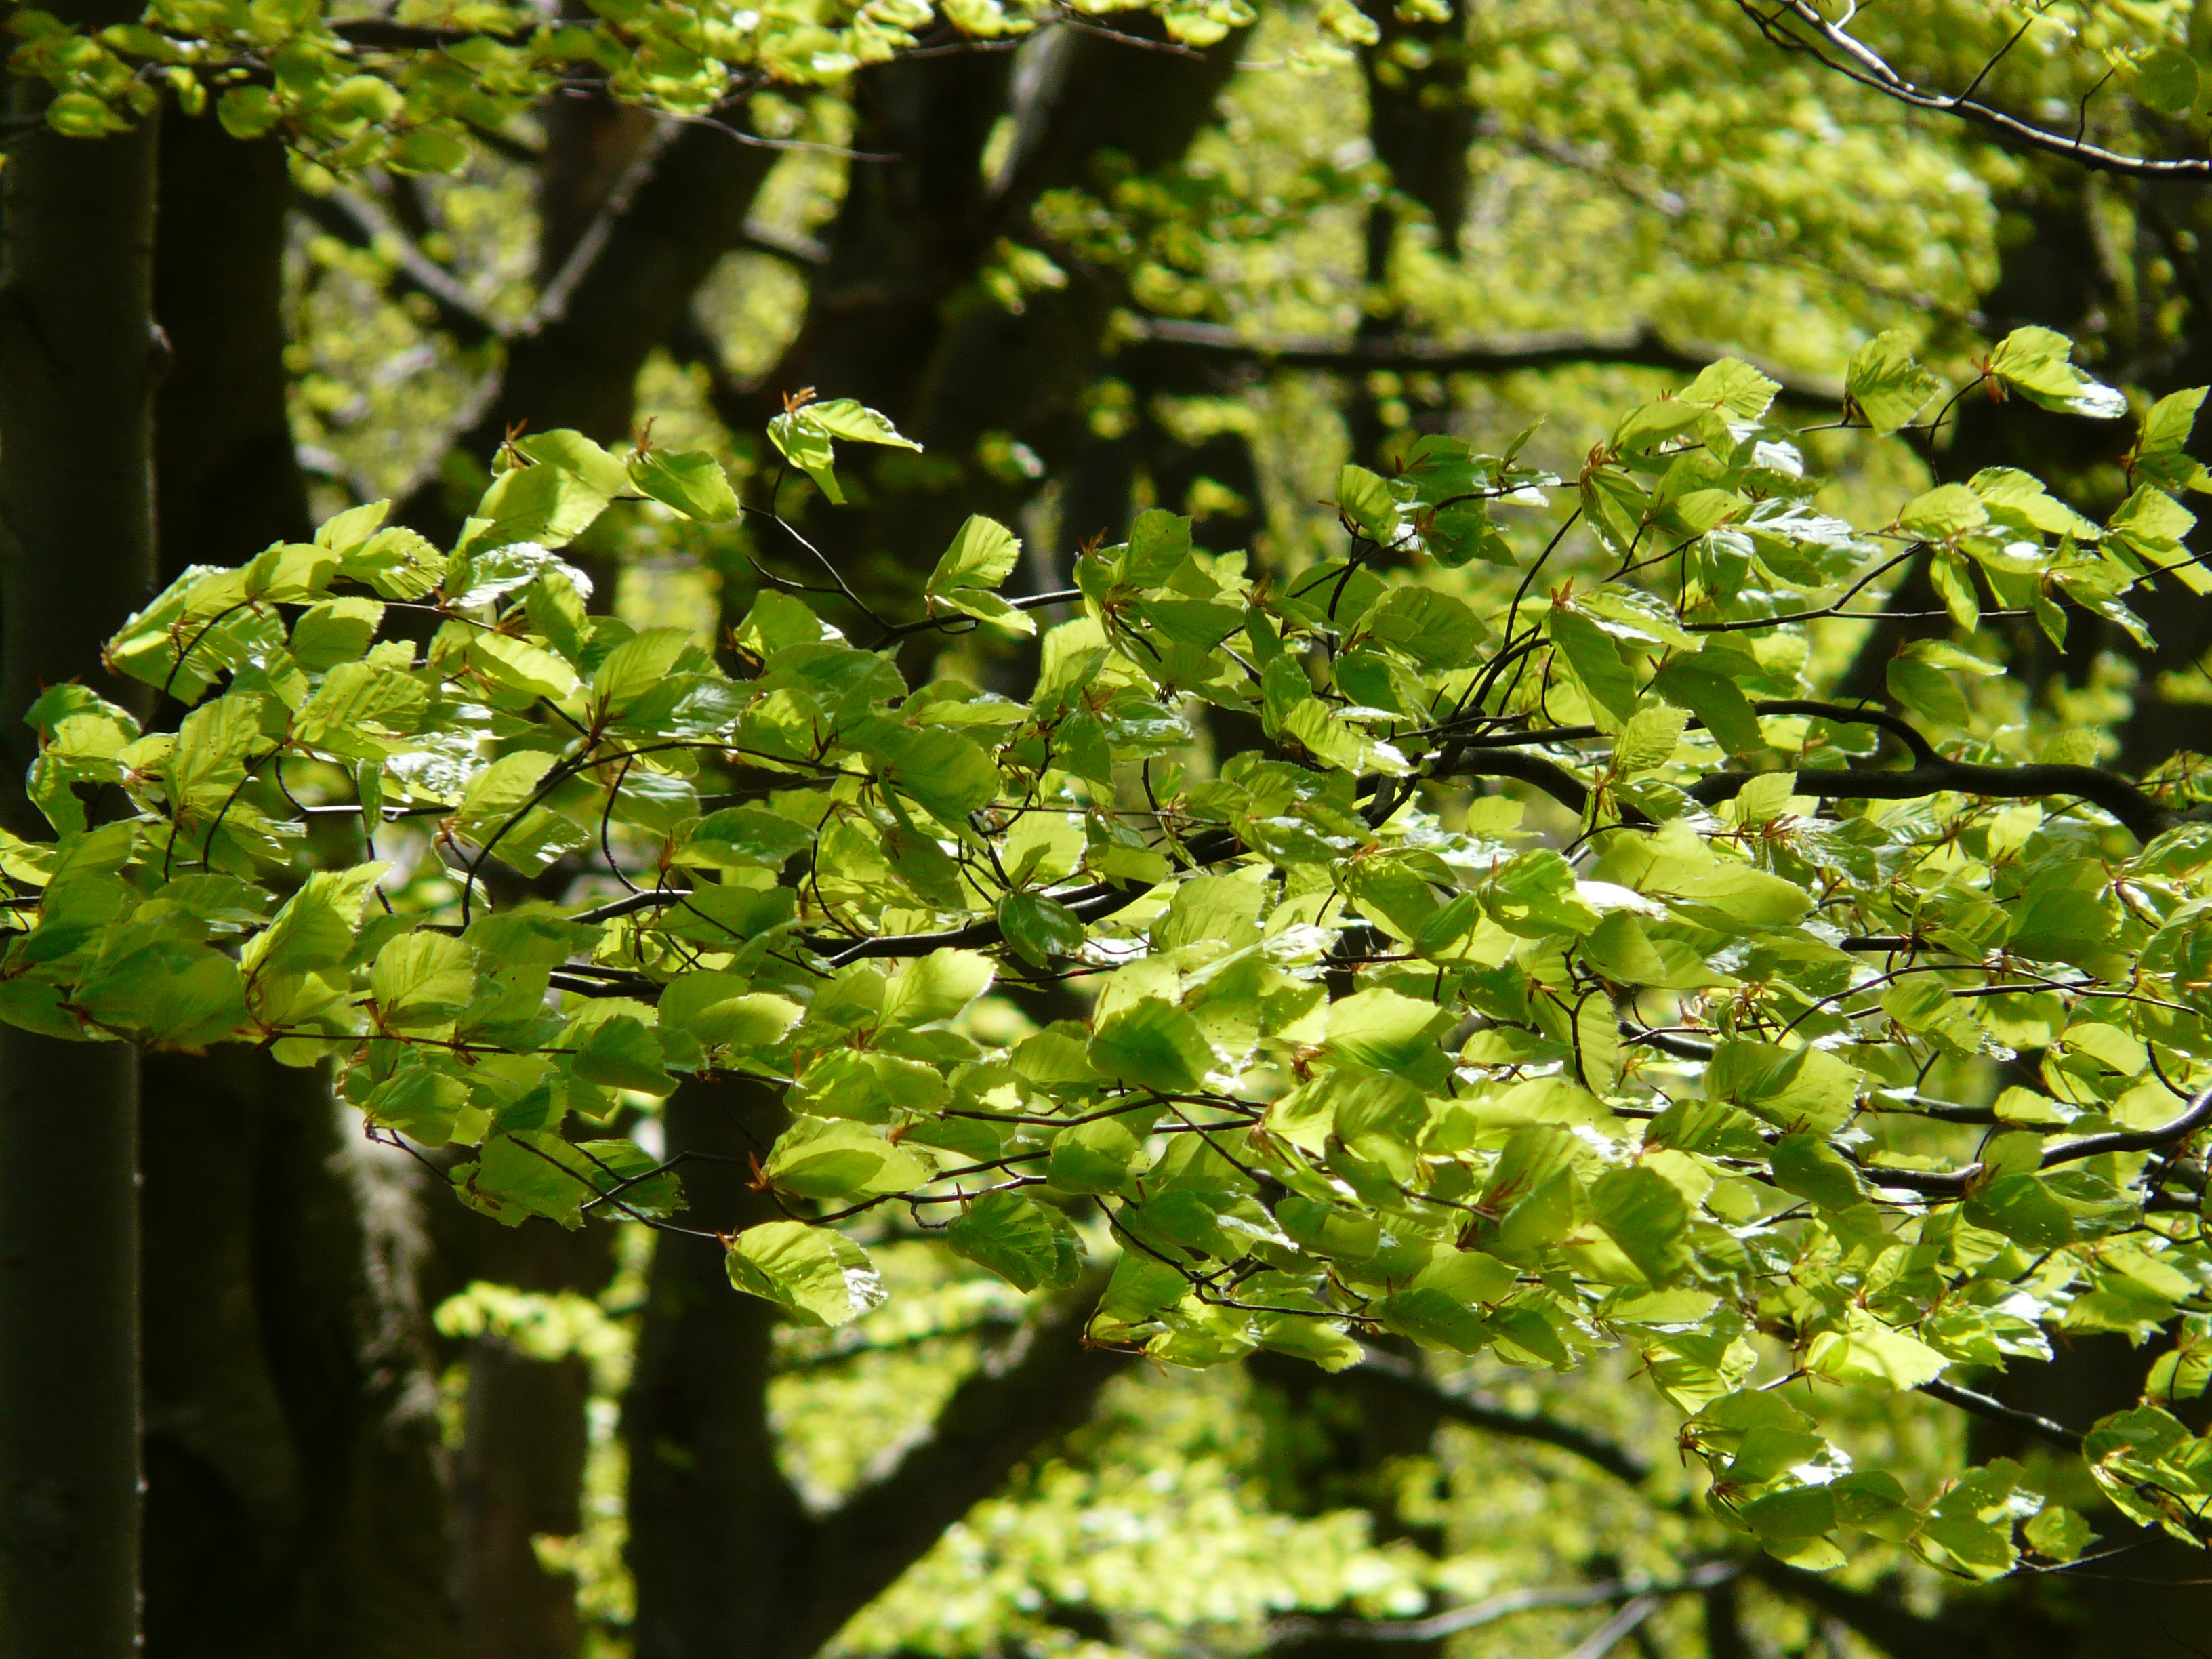
tree, nature, forest, branch, blossom, book, light, growth, plant, sunlight, leaf, flower, green, produce, botany, garden, flora, trees, aesthetic, leaves, shrub, deciduous, woodland, idyll, beech, back light, flowering plant, fagus sylvatica, maidenhair tree, strains, beech leaves, fagus, woody plant, land plant